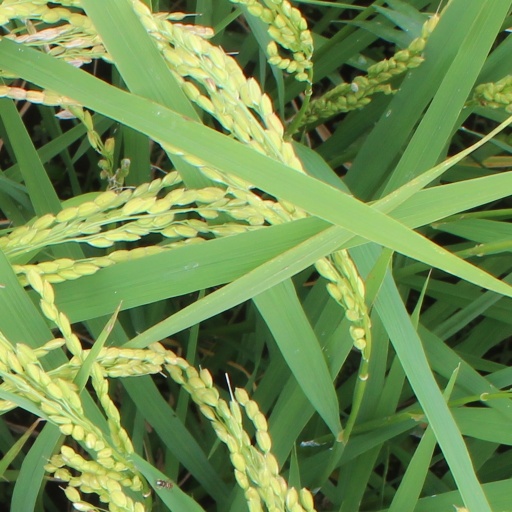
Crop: rice